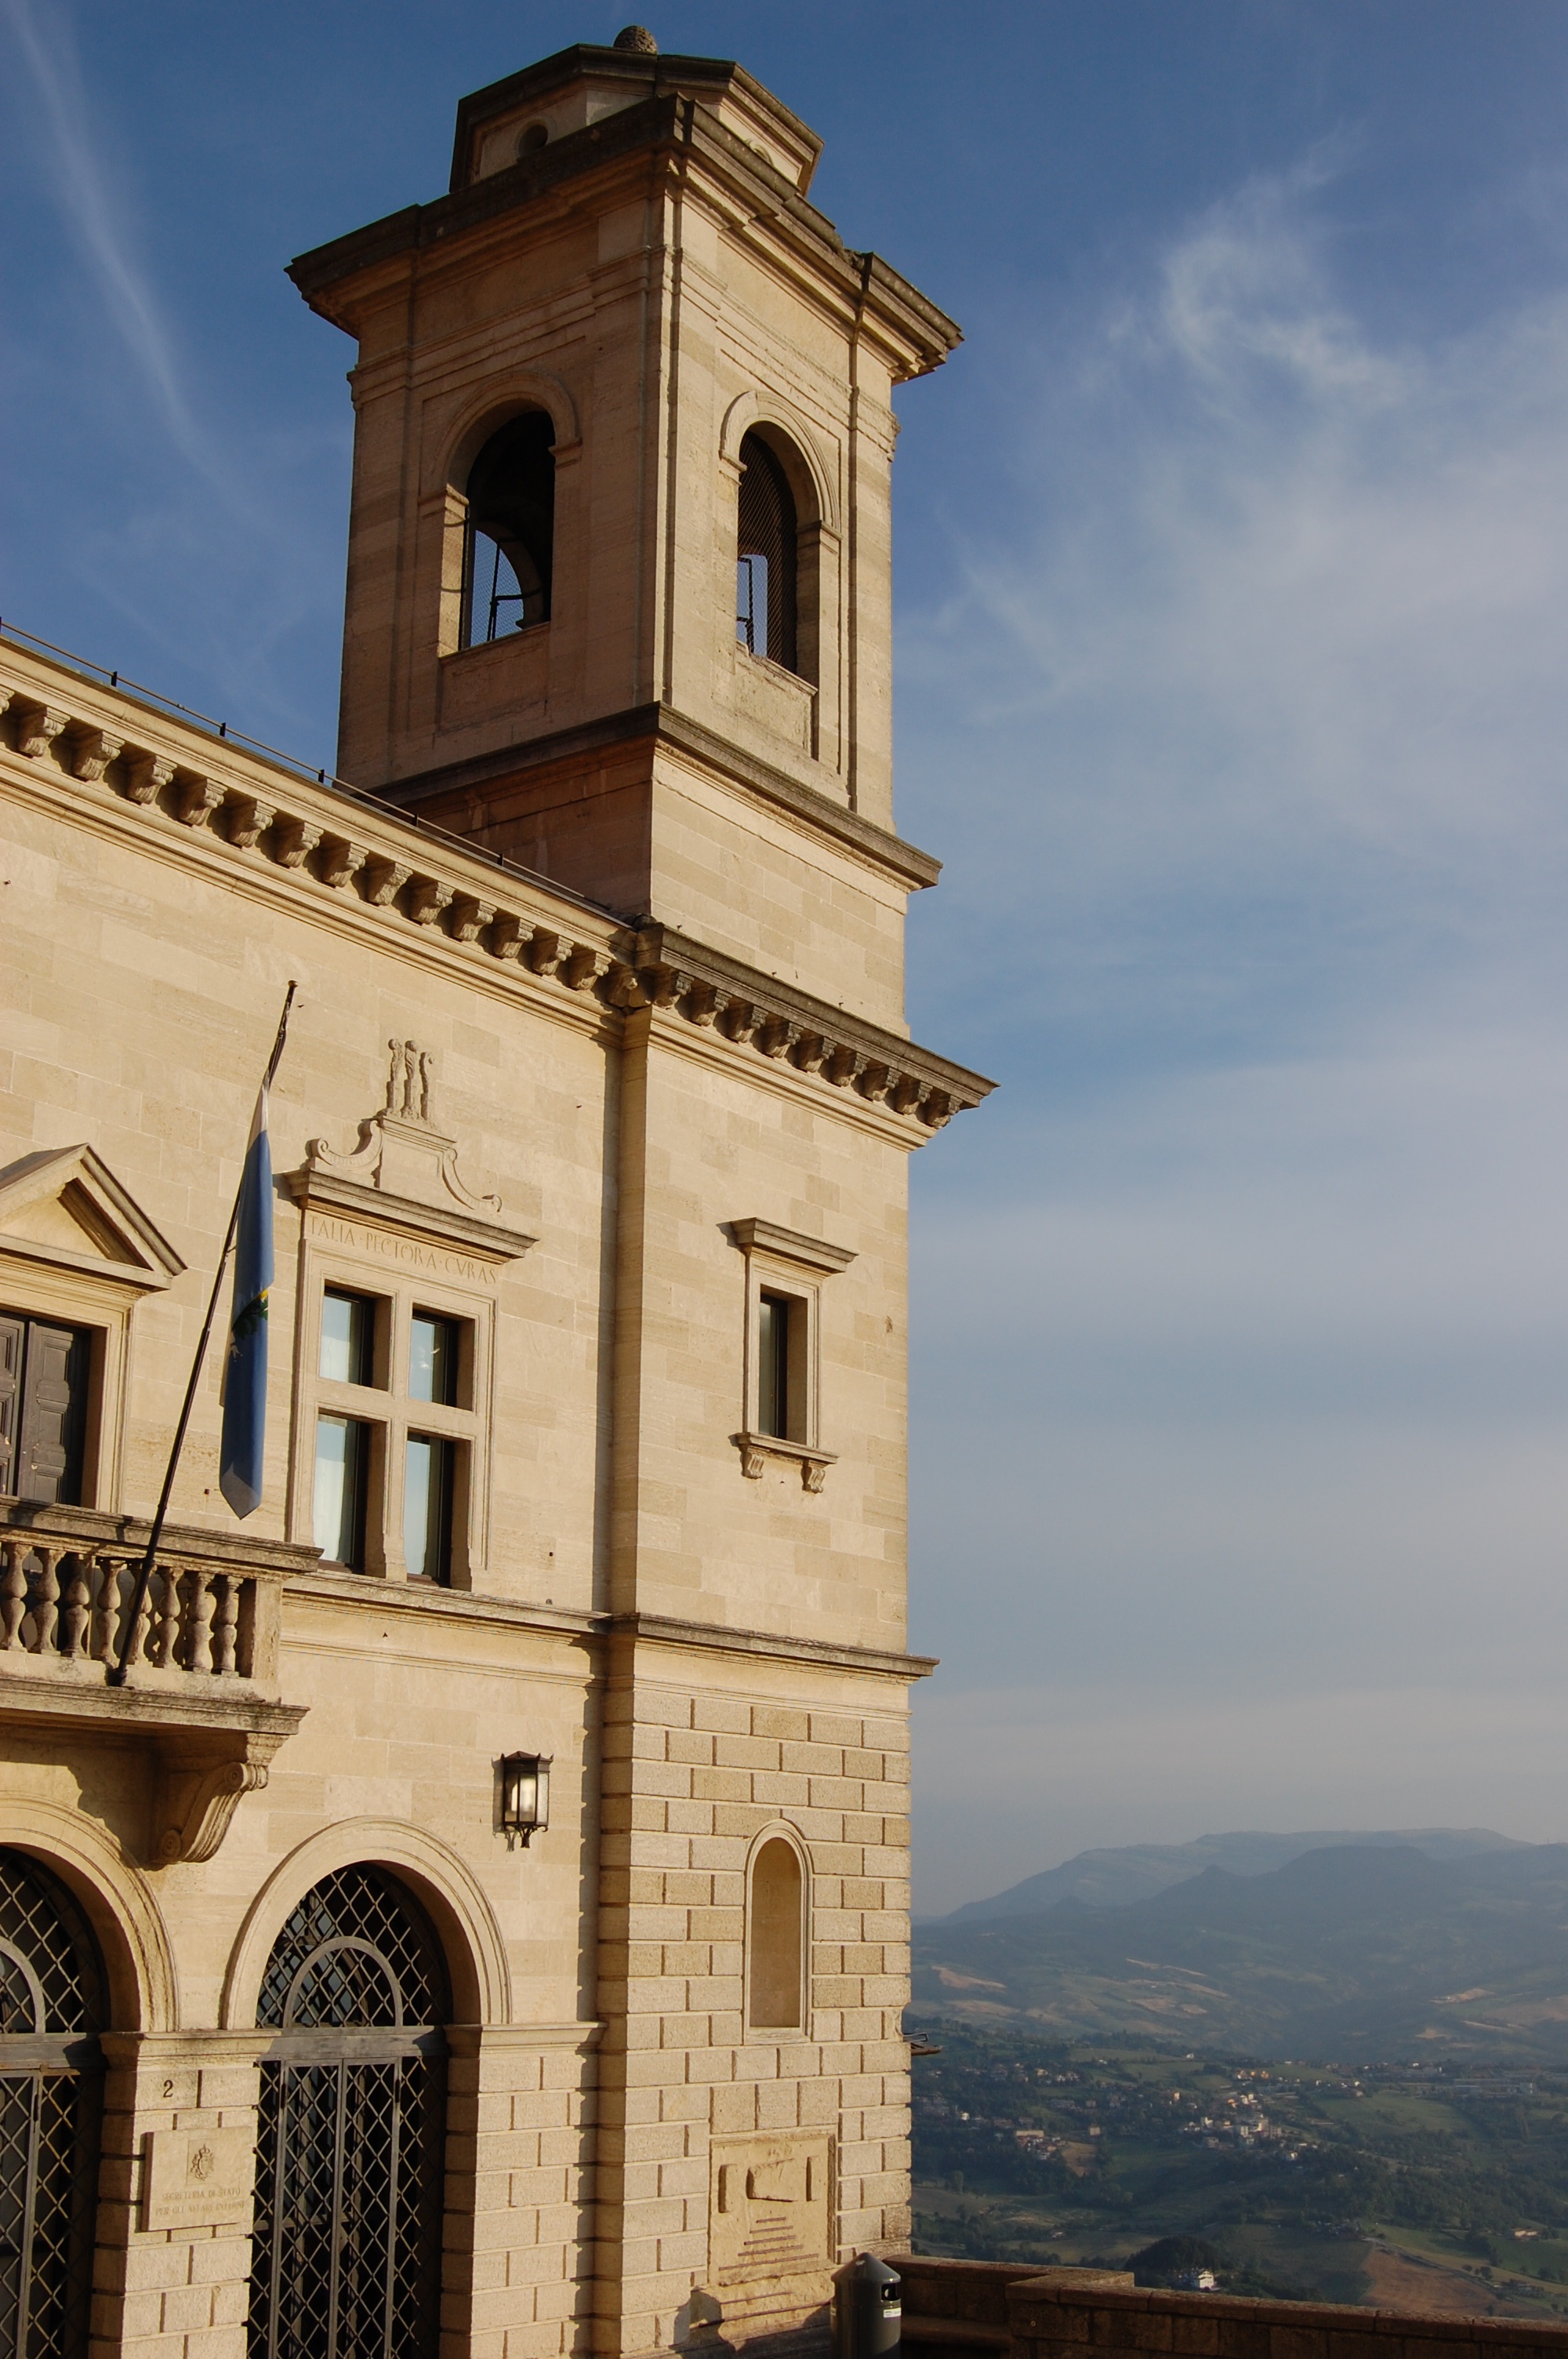
architecture, town, building, travel, europe, tower, landmark, italy, facade, sightseeing, church, tourism, place of worship, clock tower, bell tower, steeple, monastery, beautiful, san marino